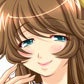
Portrait style: Anime Portrait